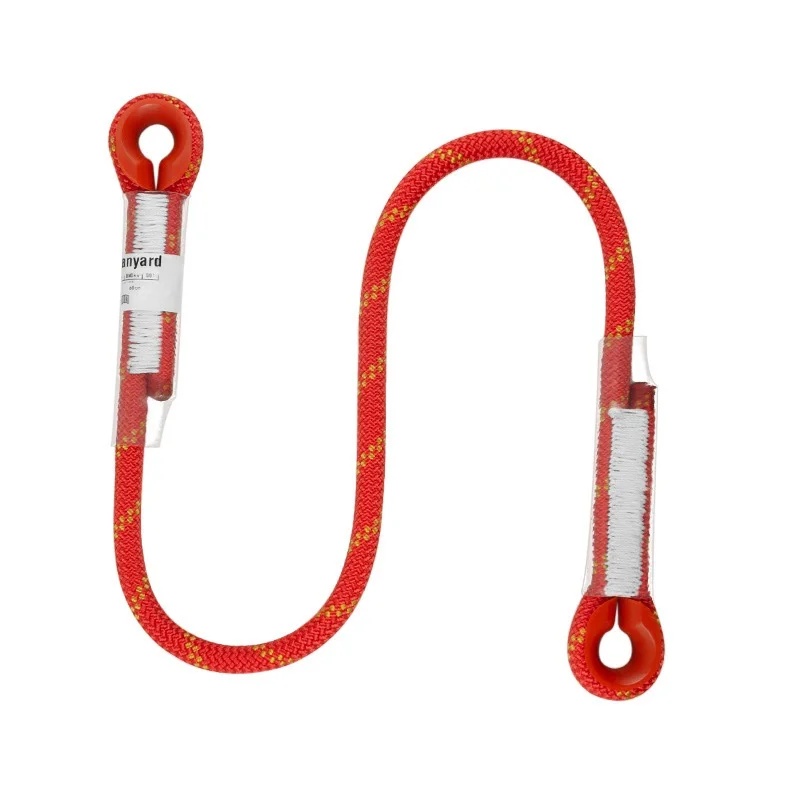
10.5mm Outdoor Climbing Double Lanyard | Static Rope Eye-to-Eye Pre-Sewn Loop Sling 20kN
Brand: Manio
SPECIFICATIONS Brand Name : NoEnName_Null Choice : yes Origin : Mainland China Type : Climbing Rope semi_Choice : yes Color: black orange Rope diameter: 10.5mm Strength: 20kN(2000KG) Multi-functional: working with a hand and chest ascender for climbing,expanding,caving,SRT and operating at height Friendly reminder： Please check and maintain your gear in order to avoid danger caused by misuse while working or playing at height.
Category: Sporting Goods > Outdoor Recreation > Climbing > Climbing Double Lanyards